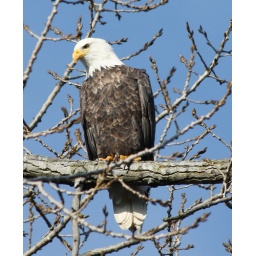
Was walking along the river to see some geese and this eagle landed in the tree right in front of me.